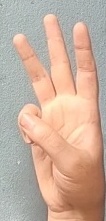
ASL sign: 6